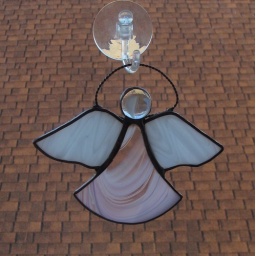
Made by my mom as a present. :) The skirt is clear with pink swirls through it.